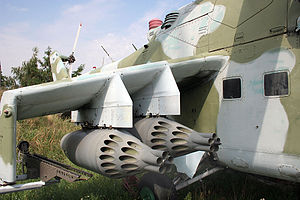
Mil Mi-24
Mil Mi-24D detalje
Mil Mi-24 Hind D fotograferet på et museum i Warszawa, Polen
Mil Mi-24 er en stor russiskbygget kamphelikopter og mindre troppetransporthelikopter produceret af Mil Moscow Helicopter Plant. Helikopteren har været i aktiv tjeneste siden 1972 i de sovjetiske flystyrker, dets efterkommere og over tredive andre lande verden over, og er stadig i tjeneste i Rusland i dag.